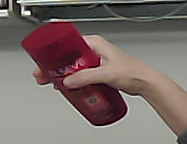
Product: loreal_shampoo